Trinity College, Toronto

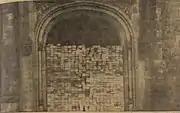
Trinity's main entrance, bricked up by students from Wycliffe College, November 13, 1953

On October 1, 1904, Trinity became a member college of the University of Toronto and relinquished to the university its authority to grant degrees in subjects other than theology. At first, Trinity students were required to commute from the Queen Street residence to main University campus for classes, a distance of some three and a half kilometres. While Trinity had been intentionally built in a quiet environment away from the bustle of Toronto, the city had expanded, and the college was now located in a seedy outskirt. Trinity resolved to relocate closer to the main University campus, and so abandoned plans for a significant expansion at its Queen Street site. The college acquired its present property near Queen's Park at the university grounds in 1913, but construction of the new college buildings, modeled after the original buildings by Kivas Tully, was not completed until 1925 due to World War I. Five hundred and forty-three Trinity students, staff, and alumni fought in the War, of whom fifty-six died and eighty-six were wounded.